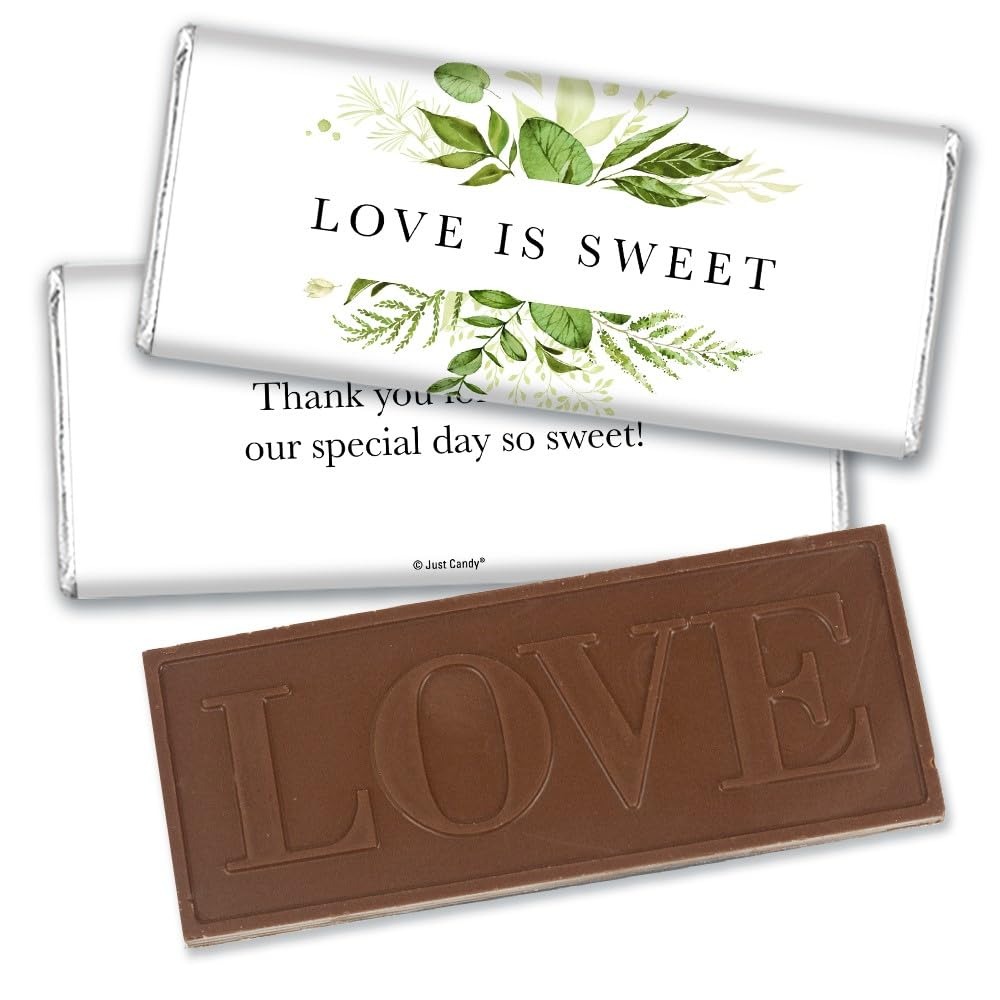
Item Name: 36 Pcs Wedding Candy Party Favors in Bulk Wrapped Belgian Chocolate Bars - Botanical
Product Description: Celebrate with candy! Add your personal touch to your botanical themed Wedding goodie bags, party favors or candy buffet with these custom wrapped Belgian chocolate bars. Candy orders ship with cold pack packaging as needed.
Value: 36.0
Unit: Count

Price: 86.99